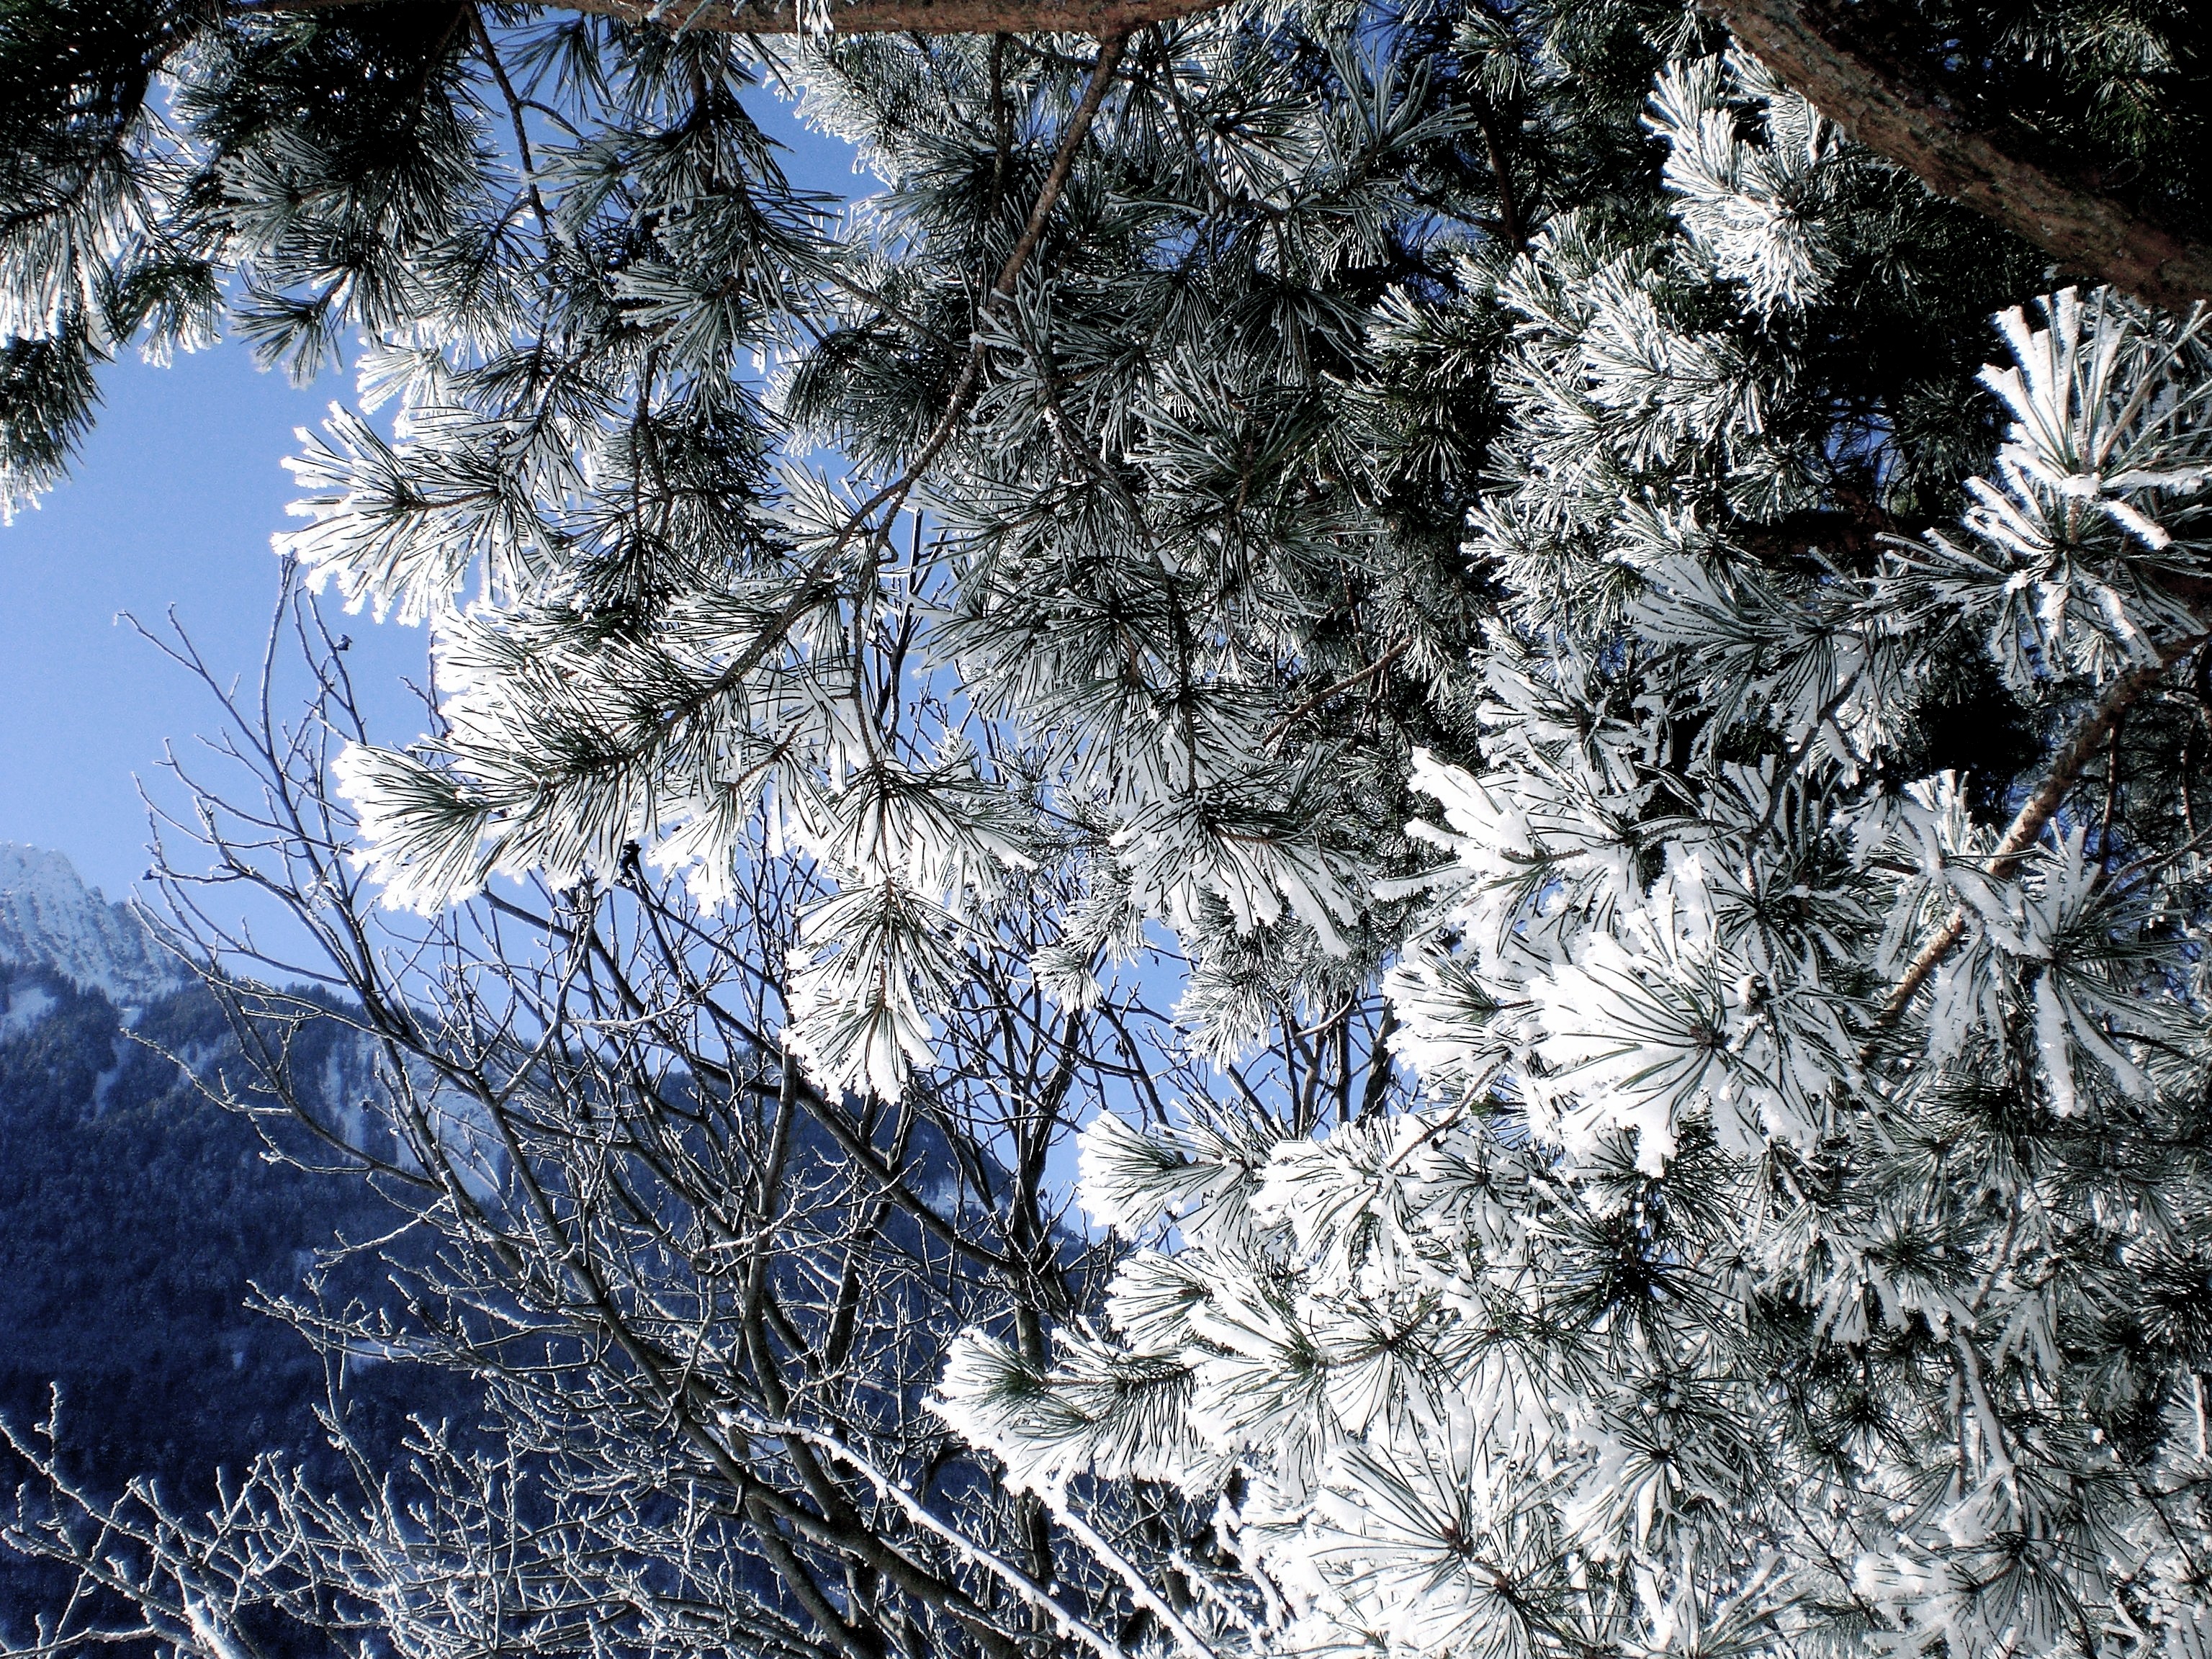
tree, nature, forest, branch, snow, cold, winter, plant, flower, frost, ice, weather, fir, season, spruce, winter magic, hoarfrost, freezing, woody plant, land plant